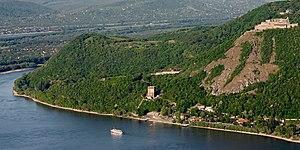
Citadelle de Visegrád, comitat Pest, Hongrie This is a photo of a monument in Hungary. Identifier: 7612